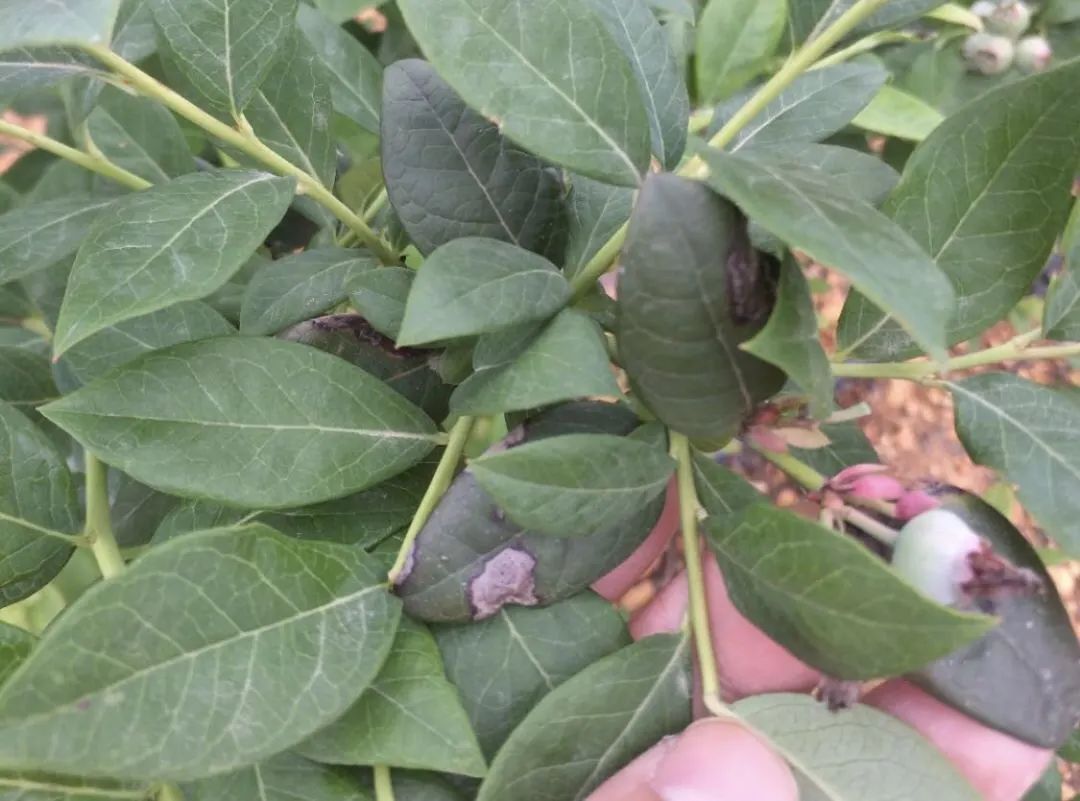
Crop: blueberry
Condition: healthy